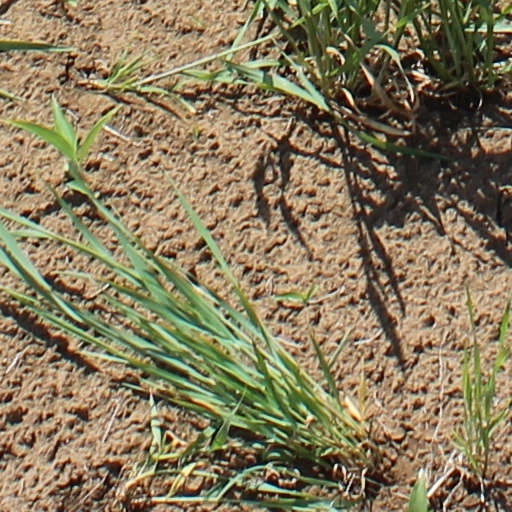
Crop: wheat